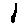
Label: 1